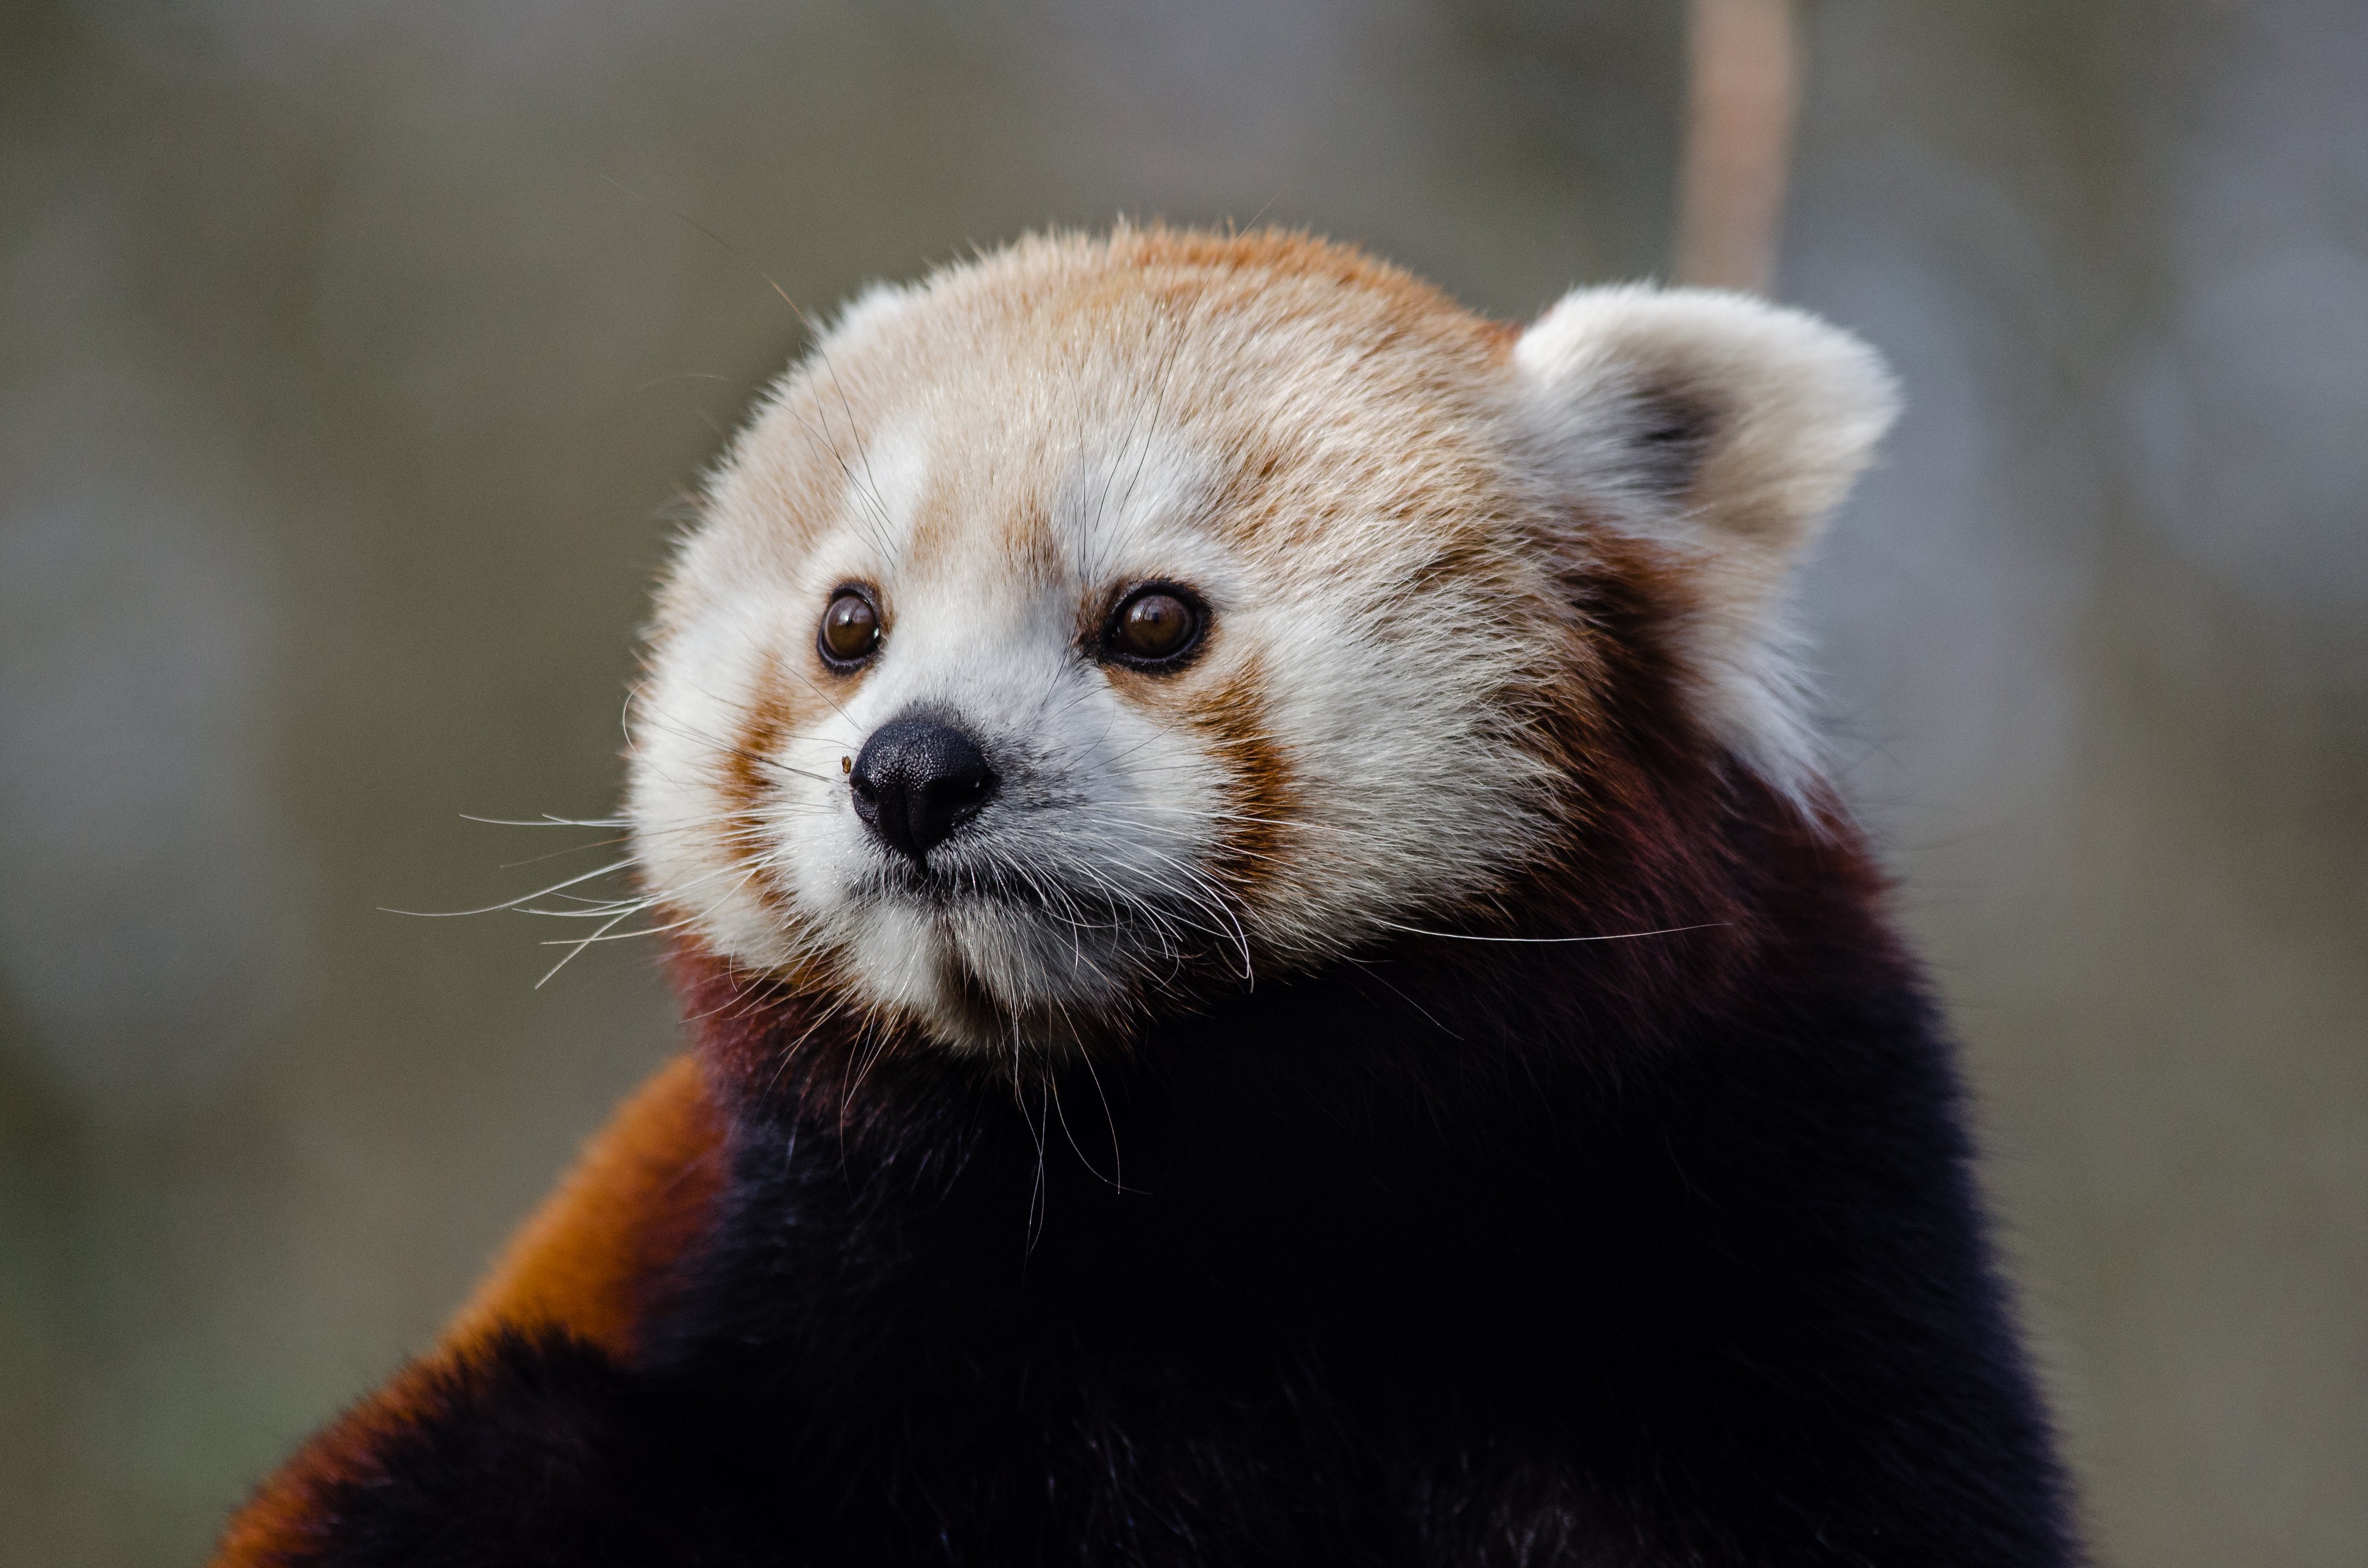
tree, bokeh, animal, cute, bear, wildlife, zoo, red, mammal, nikon, fauna, red panda, panda, whiskers, endangered, vertebrate, germany, deutschland, baum, adorable, tele, d7000, roter, kleiner, niedlich, species, tierpark, bedroht, carnivoran